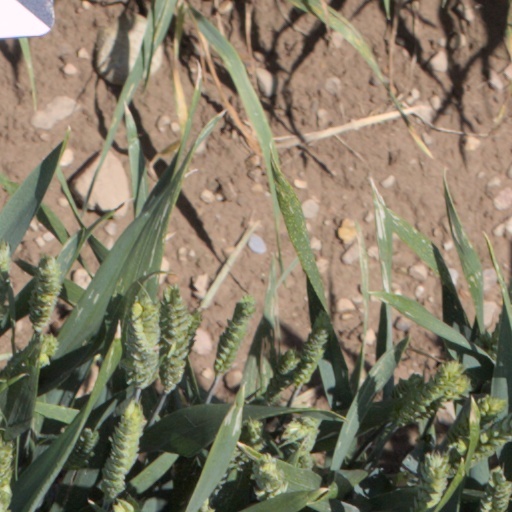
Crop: wheat